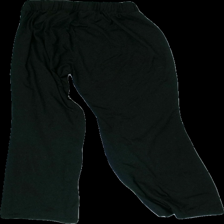
View: back
Type: Tights
Category: Ladies
Brand: Missing
Colors: Black
Material: 100% polyester
Cut: Regular
Size: S
Season: All
Damage location: middle center
Price range: <50
Recommended usage: Export
Description: svarta tights, mycket luddiga